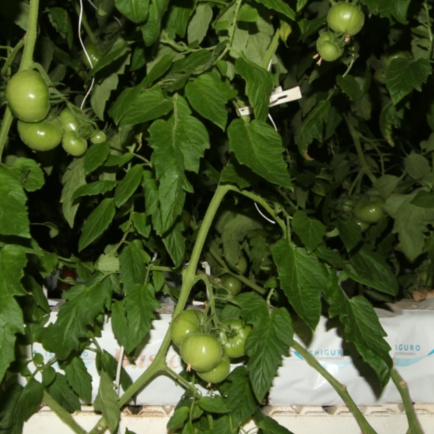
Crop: tomato